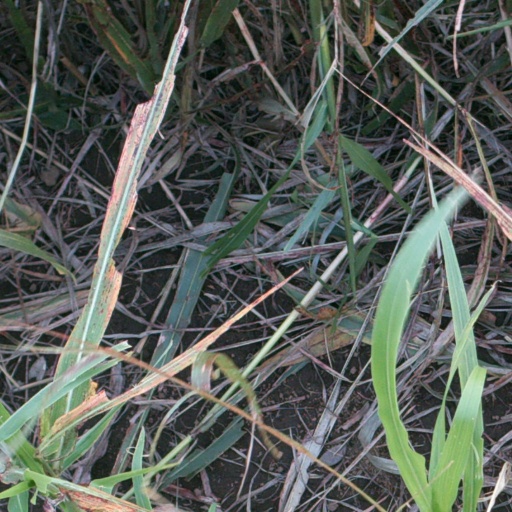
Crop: sorghum